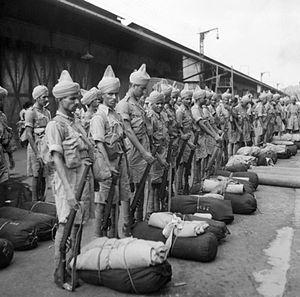
L'Armée de l'Inde était la force armée du Raj britannique.
Le fusil court à chargeur Lee-Enfield nᵒ 1 Mark III arma les troupes britanniques et du Commonwealth de 1907 au début des années 1960. Il tire son nom de celui de son inventeur Lee et du principal arsenal qui le fabriqua et côtoya son successeur officiel le Lee Enfield n°4 au cours de la Seconde Guerre mondiale.